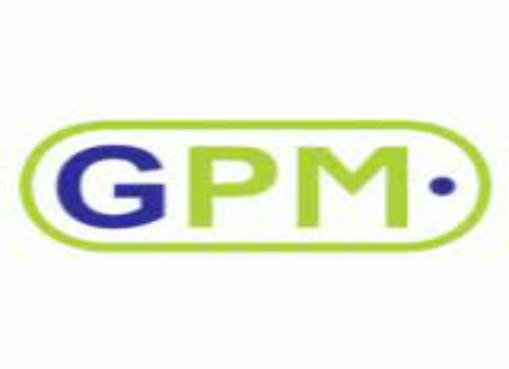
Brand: GPM
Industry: Electronic